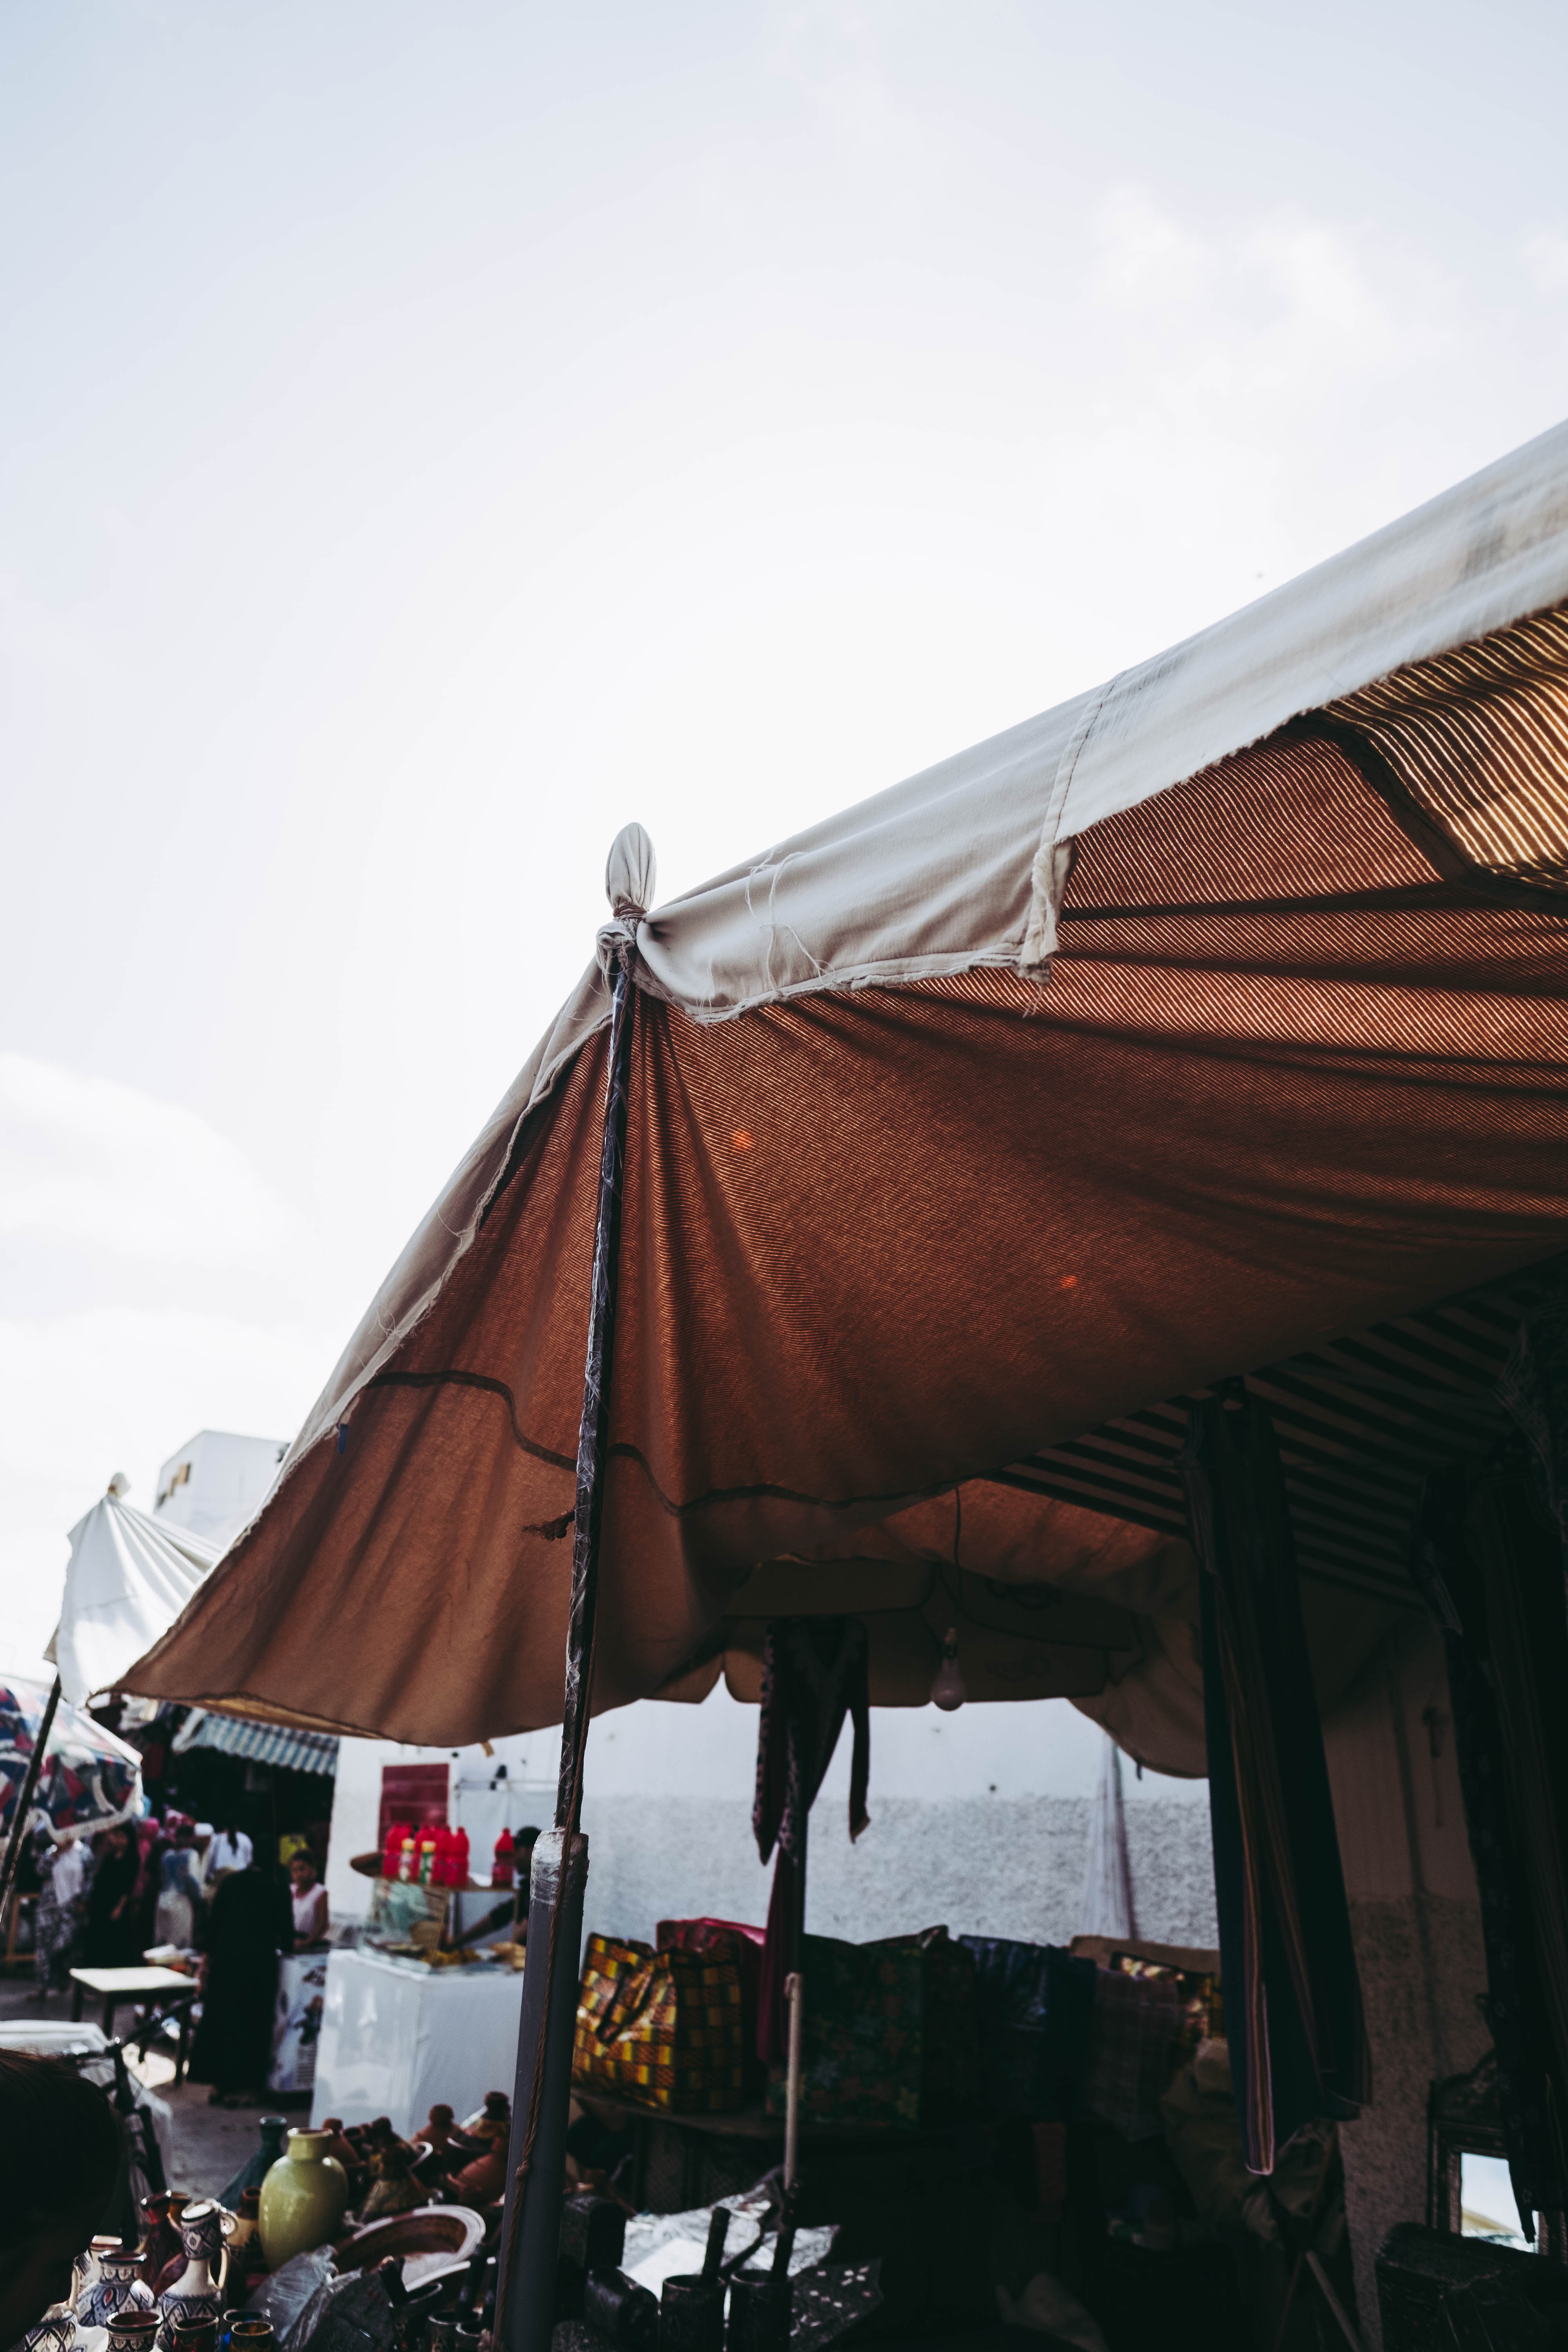
tent, shade, canopy, roof, building